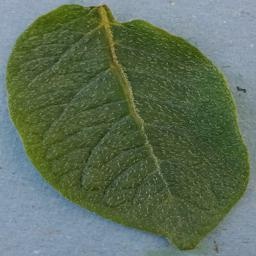
Etiqueta: Sana